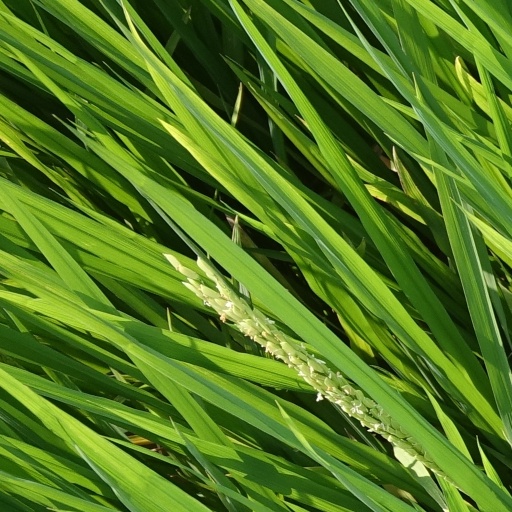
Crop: rice